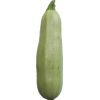
Label: Zucchini 1